Trap for Cinderella (2013 film)

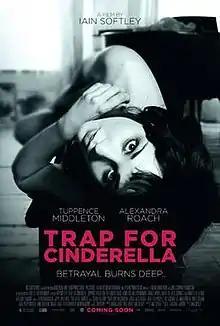
Theatrical release poster

Trap for Cinderella is a 2013 British thriller drama film written and directed by Iain Softley and starring Tuppence Middleton, Alexandra Roach, Kerry Fox, Aneurin Barnard, Frances de la Tour and Emilia Fox. Based on the novel "Piège pour Cendrillon" by Sébastien Japrisot, the film is about a young woman who loses her memory after surviving a fire that kills her childhood friend. Through reading her dead friend's diary, she begins to put the pieces of her shattered life back together.